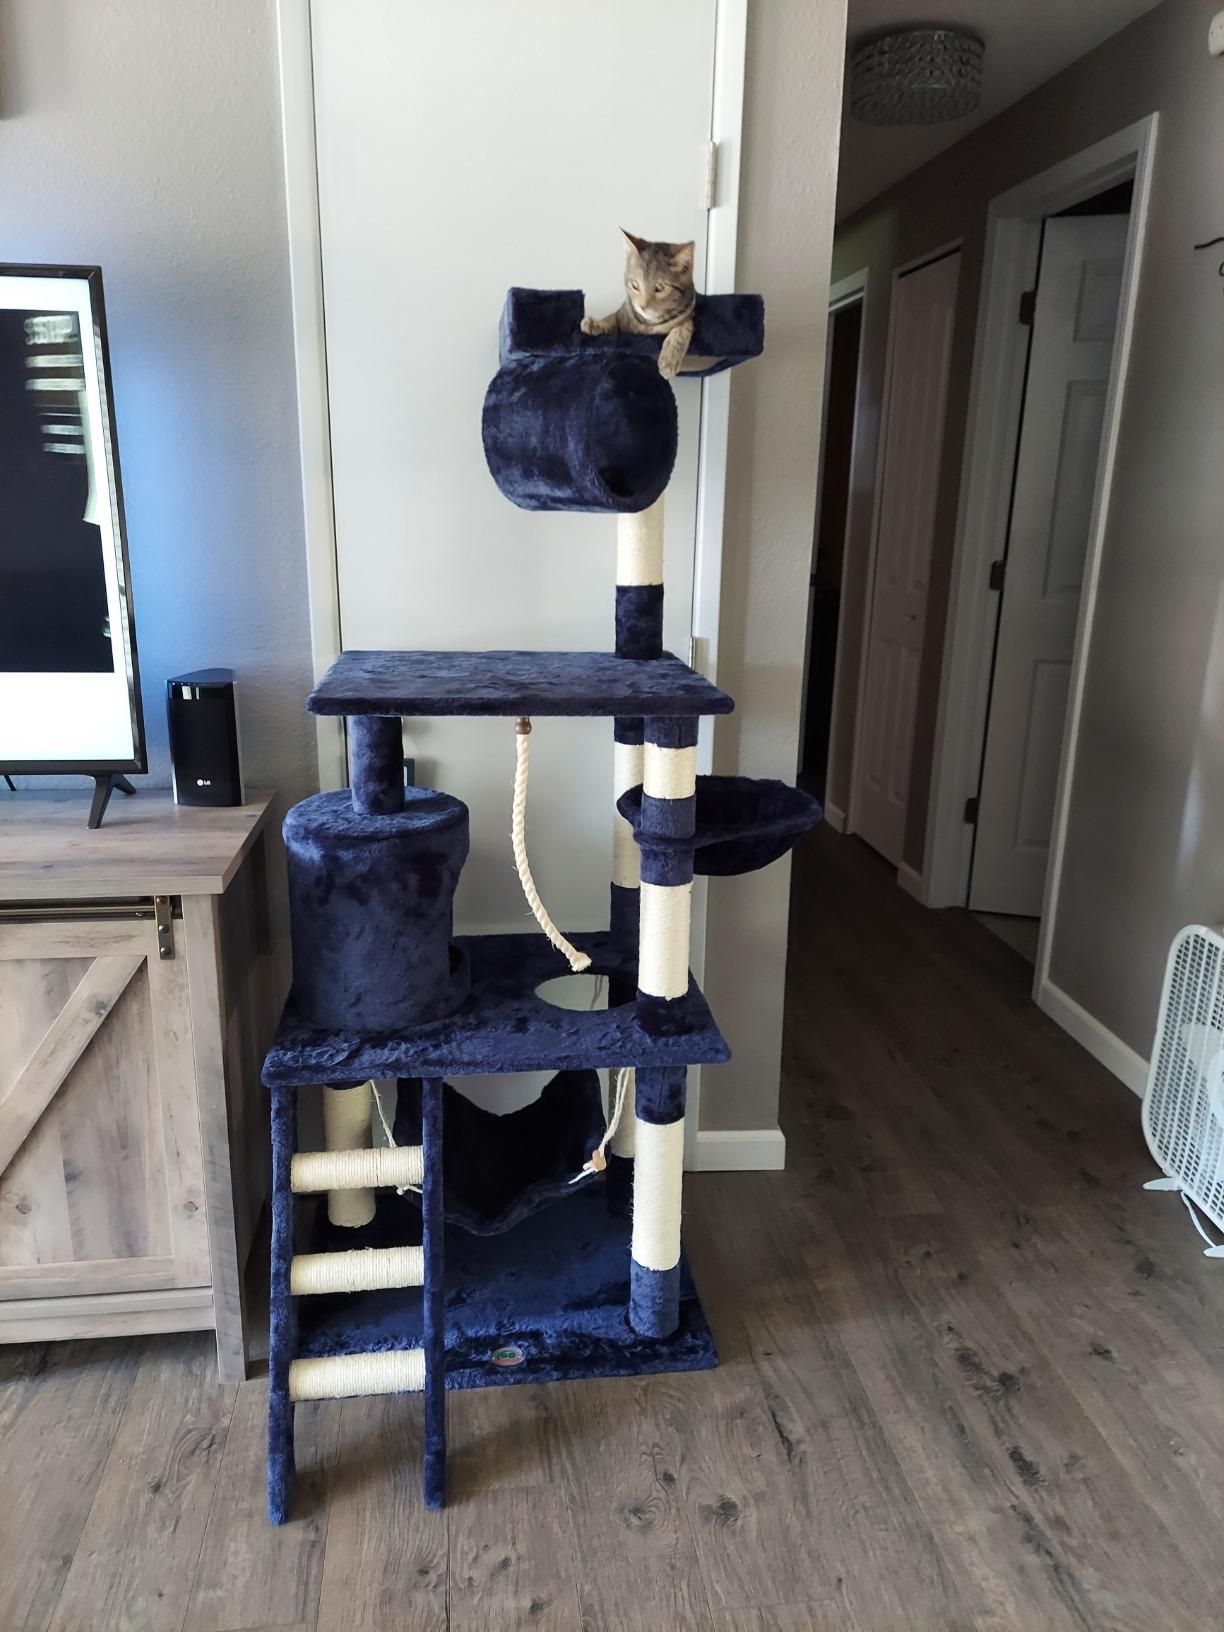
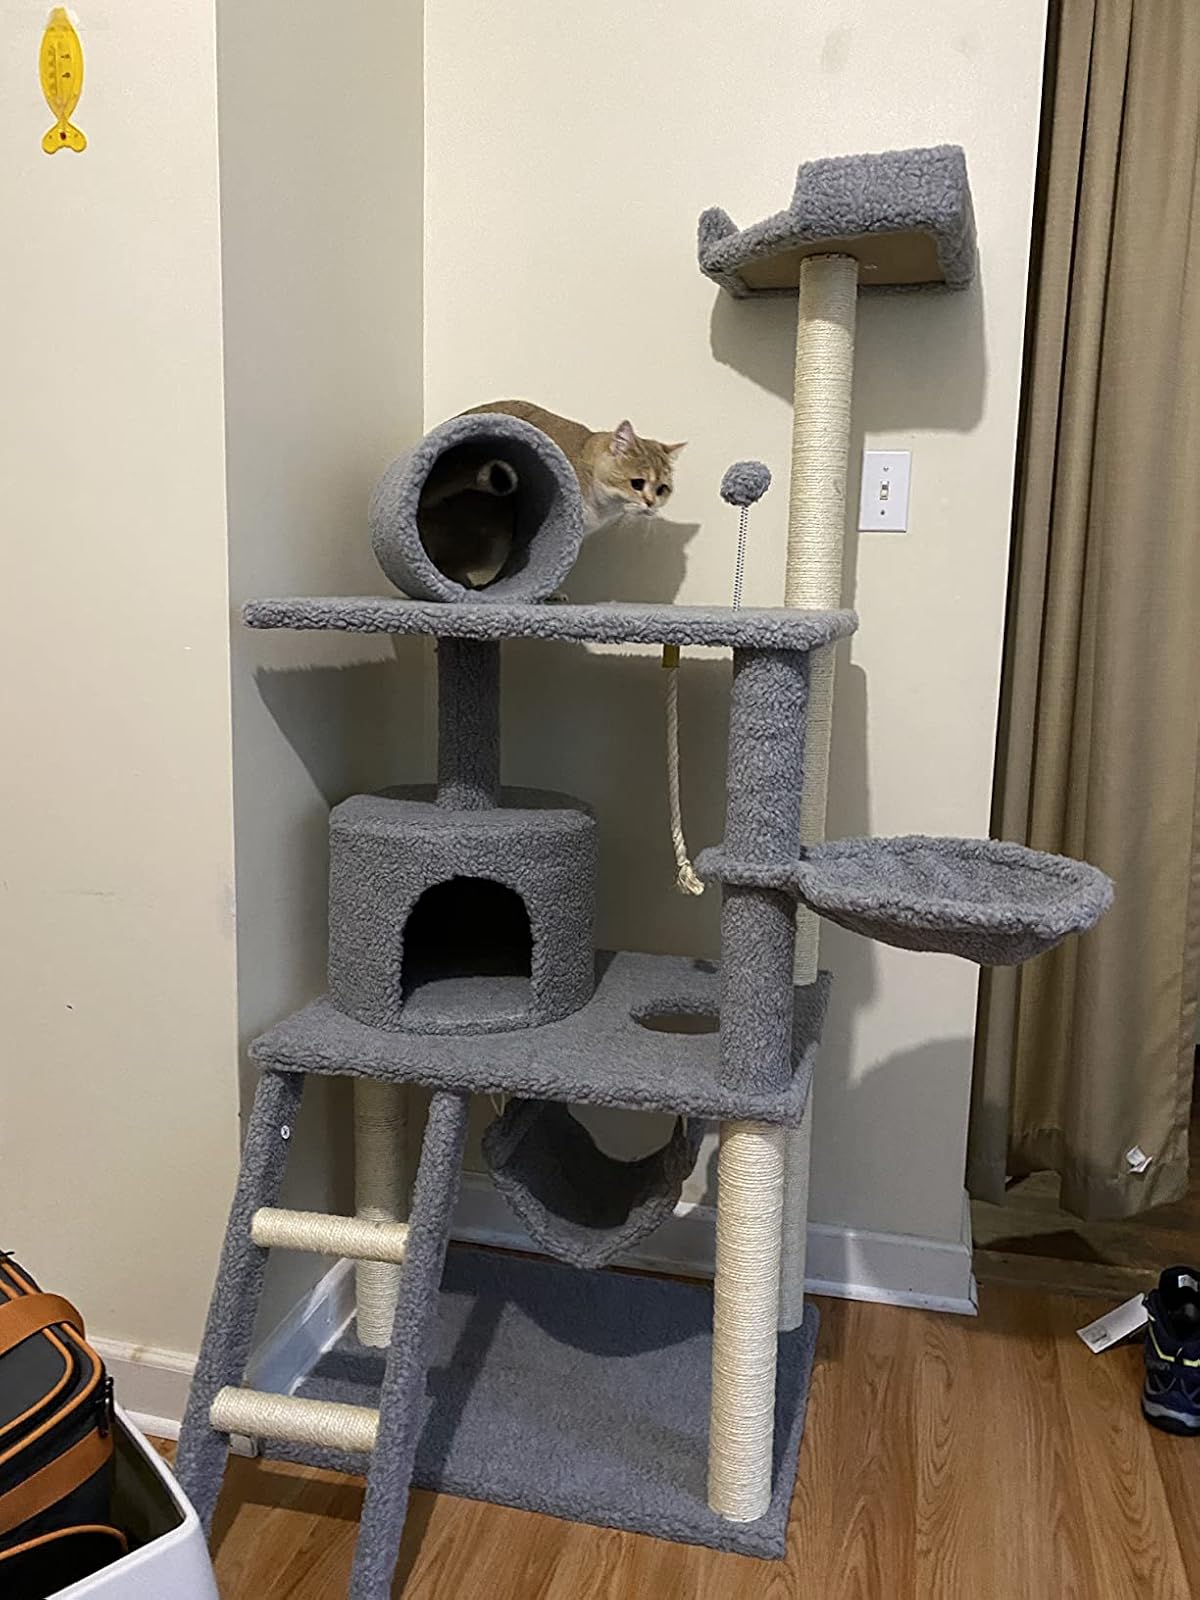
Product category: items_cat tree
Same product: no